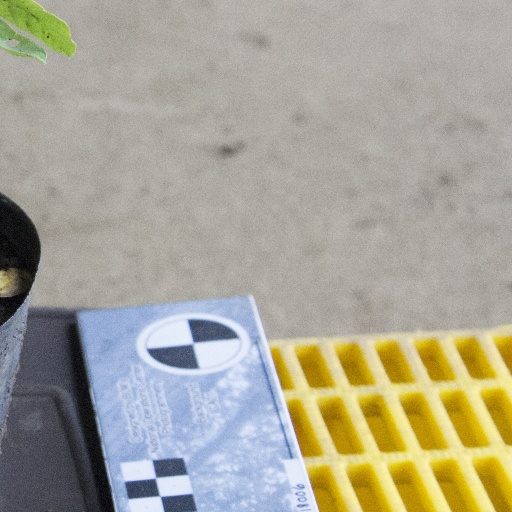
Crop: soybean